Josephine Mutzenbacher

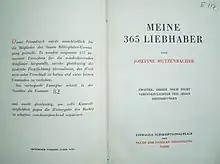
Volume 2: "Meine 365 Liebhaber" (first edition)

Two novels, also written anonymously, which present a continuation of the original "Josephine Mutzenbacher", have been published. However, they are not generally ascribed to Felix Salten.